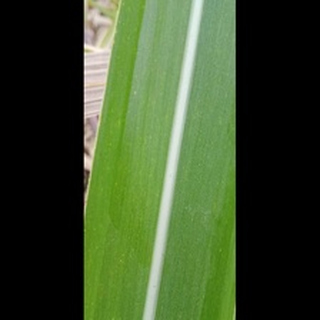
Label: healthy_sugarcane